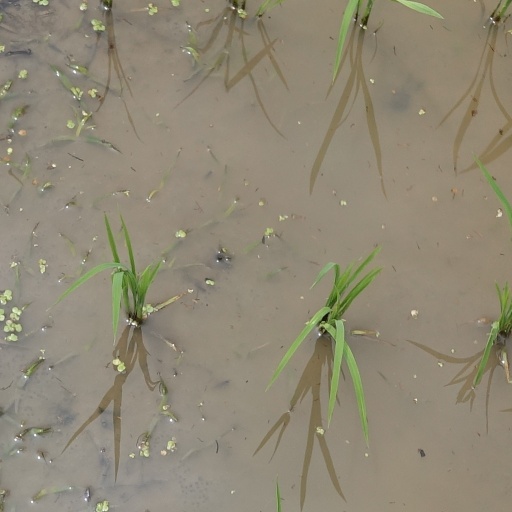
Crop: rice